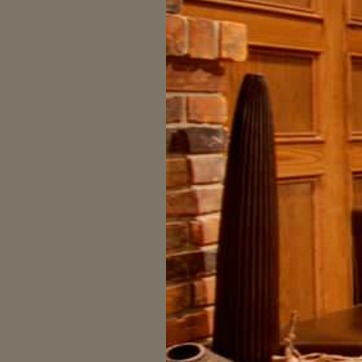
Material: brick